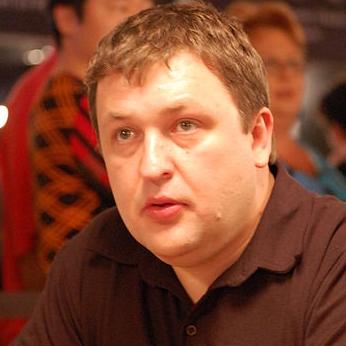
Age: 34